Jurassic Park Rapids Adventure

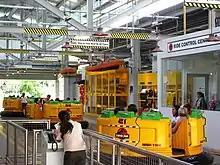
The station of "Jurassic Park" Rapids Adventure

Riders start at a building similar to that seen in Jurassic Park River Adventure, with a map of the other attractions in the Lost World section of the park. Riders then board 9-person circular rafts on a conveyor belt. Videos of the places they will be visiting are made, with announcements of possible flash floods in the Outpost B area and the Dinosaur Hatcheries.